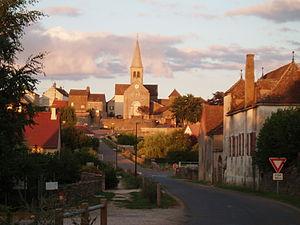
Église d'Aluze, vue depuis la rue de Champ de l'Orme
Aluze est une commune française située dans le département de Saône-et-Loire en région Bourgogne-Franche-Comté.